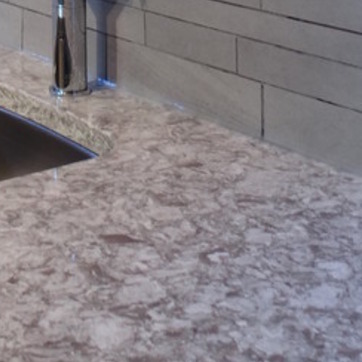
Material: polishedstone